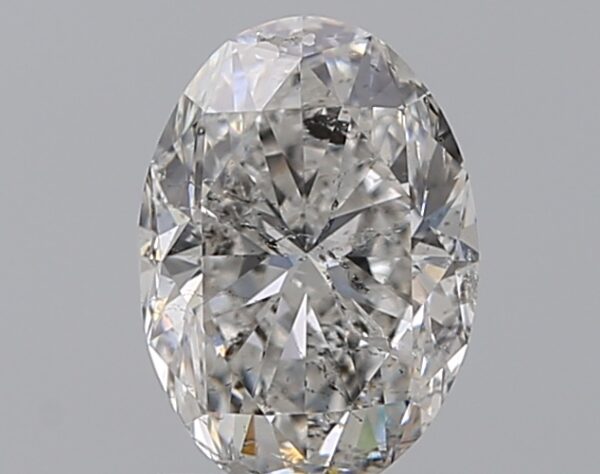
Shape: oval
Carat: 1.21
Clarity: SI2
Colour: G
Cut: VG
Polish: VG
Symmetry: VG
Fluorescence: VSL
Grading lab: IGI
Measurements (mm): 8.08 x 5.76 x 3.78